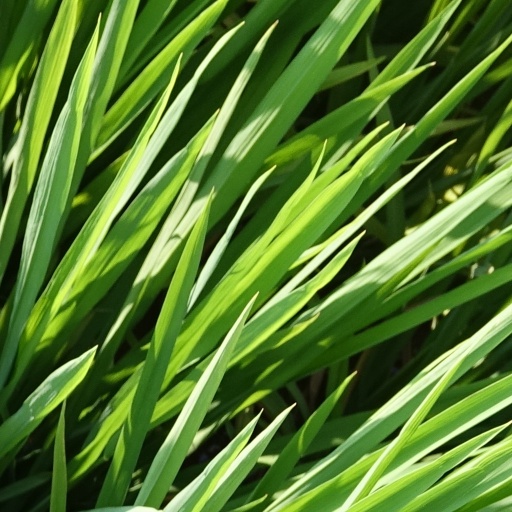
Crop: rice